Answer in natural language. Considering the relative positions, where is framed landscape photograph with black wood frame with respect to brown square dresser? Choose between the following options: below or above
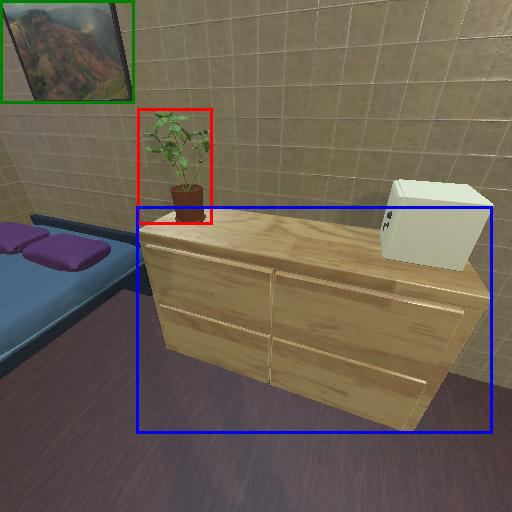
<answer>above</answer>